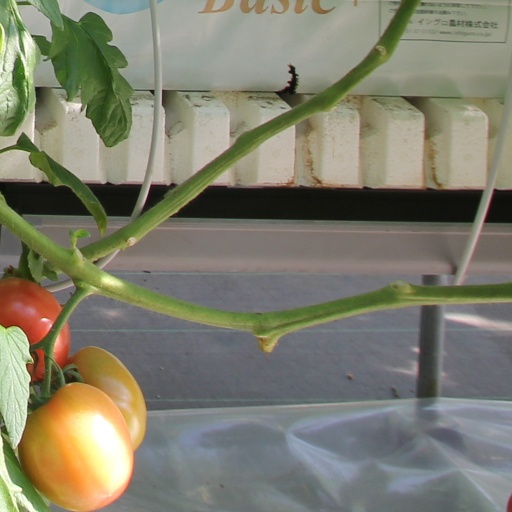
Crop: tomato